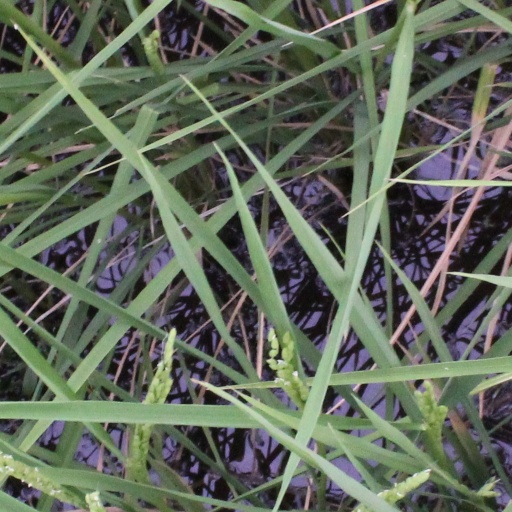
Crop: rice